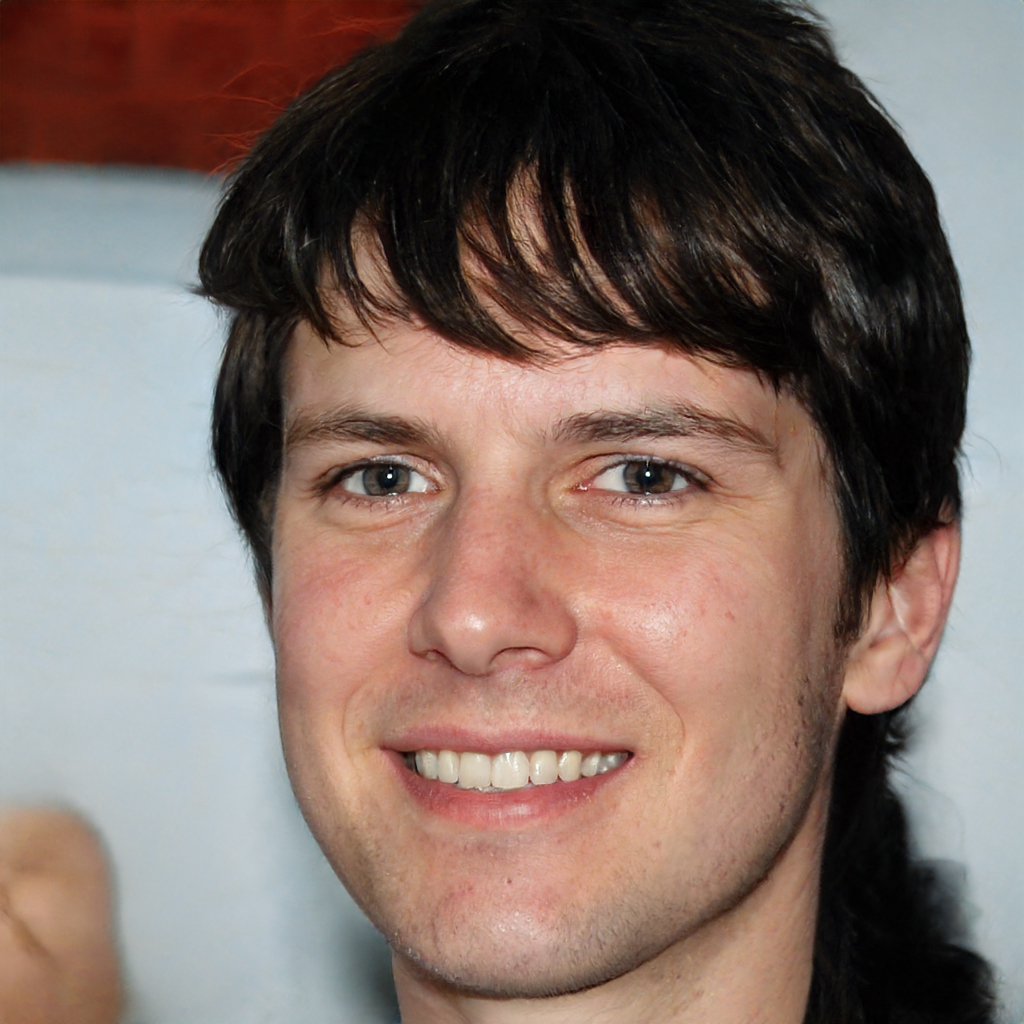
Portrait style: Real Portrait